21st Airlift Squadron

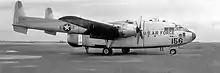
Fairchild C-119G Flying Boxcar, "53-3156". This airframe was later converted to an AC-119K Stinger gunship.

When the Korean War began in 1950, the 21st was again called into action. The squadron moved to Tachikawa Air Base, Japan, where it exchanged its long-range C-54s for twin-engined C-46 and C-47 aircraft. The squadron carried much needed equipment and supplies, along with personnel across the Sea of Japan to marginal dirt airstrips in South Korea on an almost continuous basis. The squadron participated in all major engagements in Korea, including the massive airdrops at Sunchon in which 290.8 tons of supplies and 1,093 paratroopers were dropped in three days. The squadron operated from various airfields in Japan, flying combat resupply and evacuation missions back to Japan until December 1952 when the 21st was relieved of combat duty, and re-equipped with C-54 Skymasters.